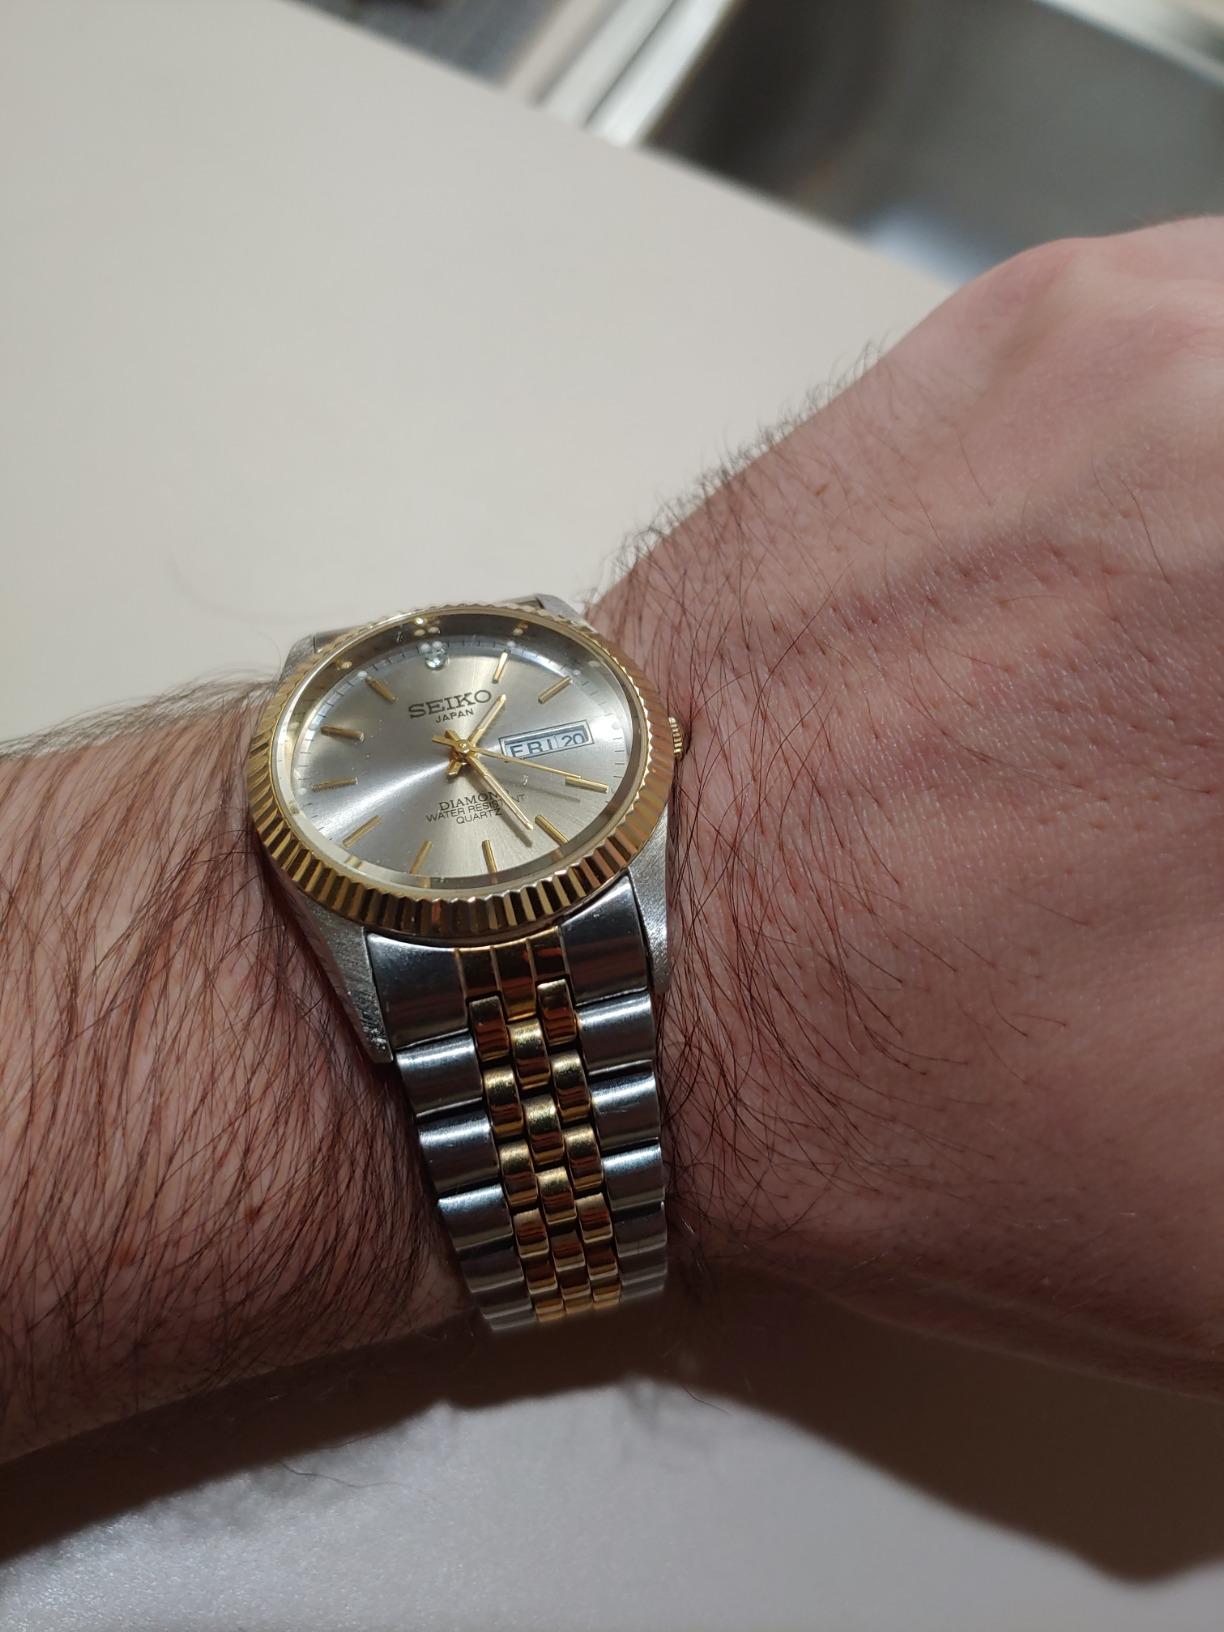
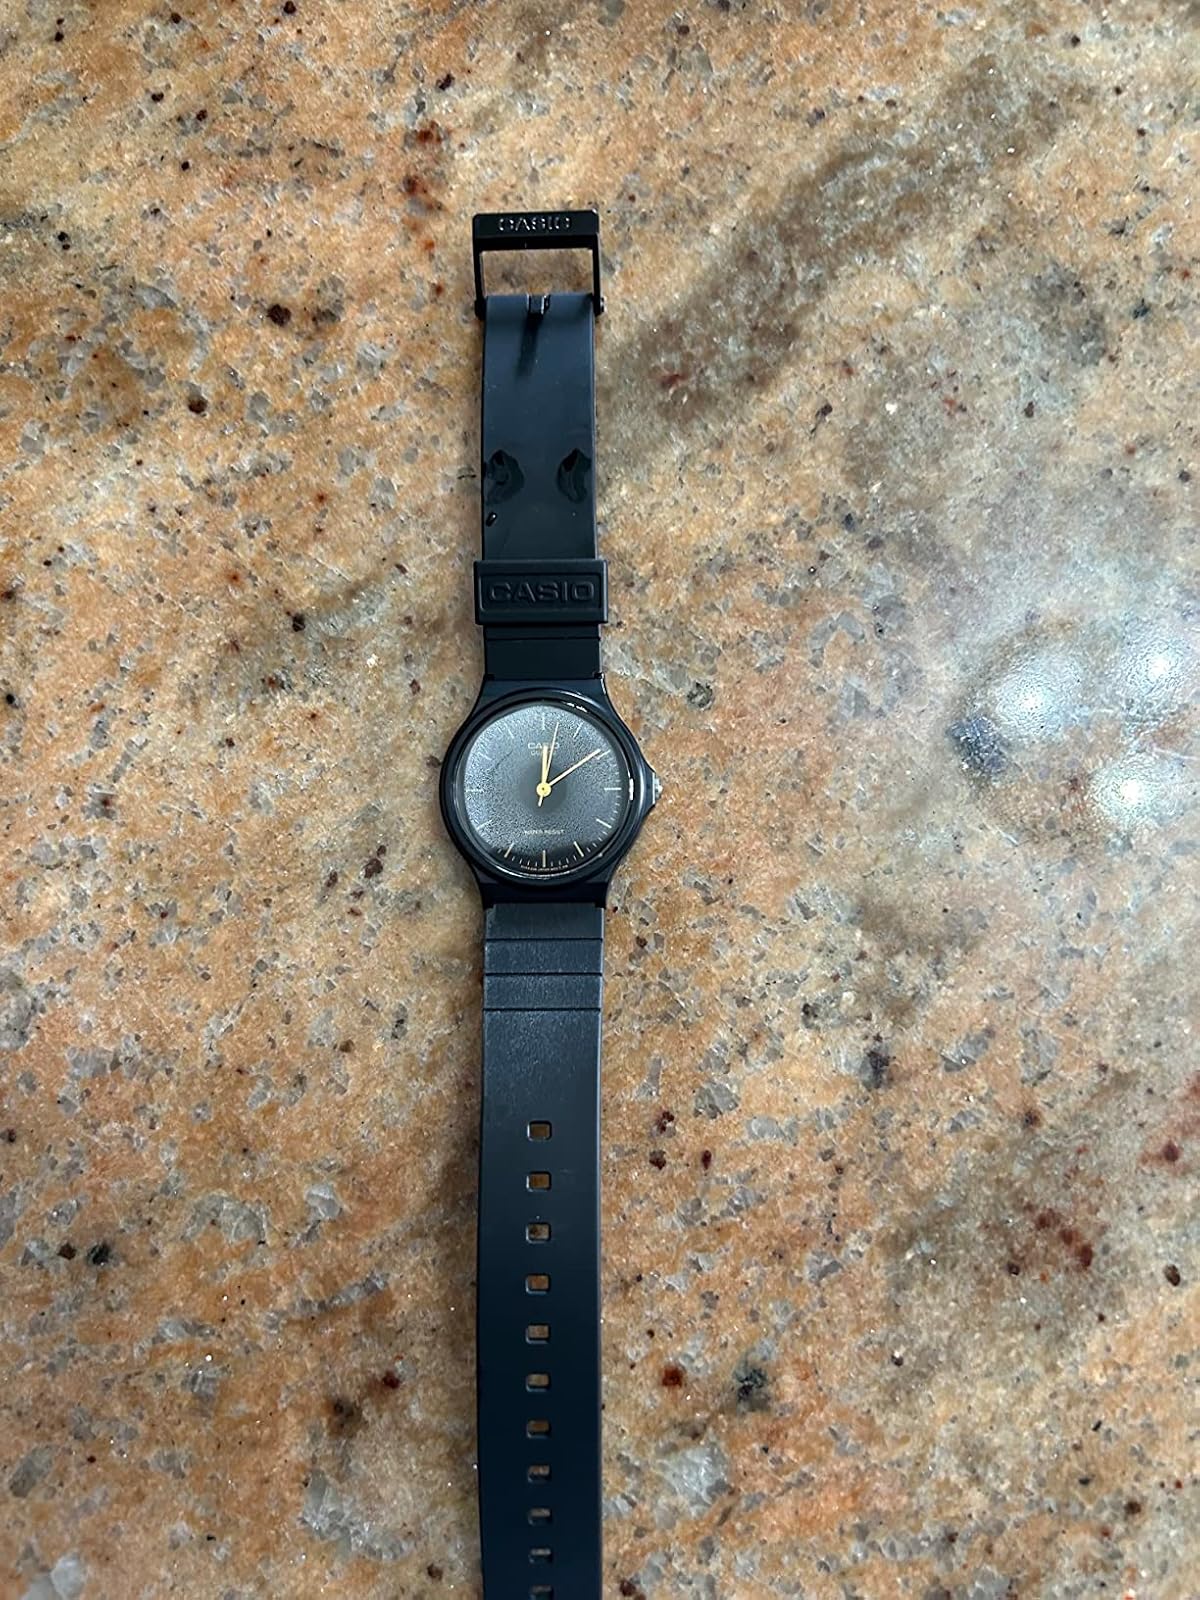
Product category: accessories_watch
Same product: no